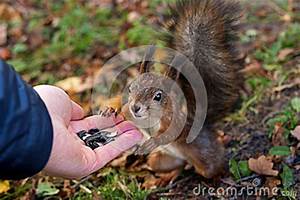
Label: scoiattolo